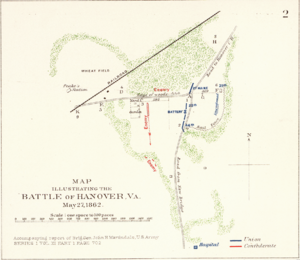
La bataille de Hanover Court House, aussi appelée bataille de Slash Church, s'est déroulée le 27 mai 1862, dans le comté de Hanover, Virginie, lors de la campagne de la Péninsule de la guerre de Sécession.